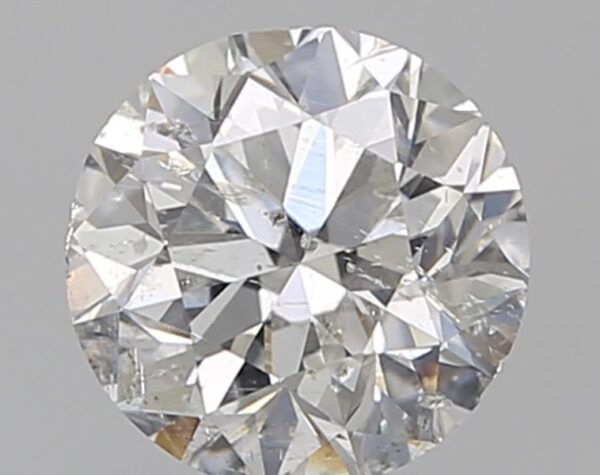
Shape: round
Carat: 1
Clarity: SI2
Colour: F
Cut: VG
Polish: VG
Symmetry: GD
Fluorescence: N
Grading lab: IGI
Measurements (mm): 6.27 x 6.22 x 4.04